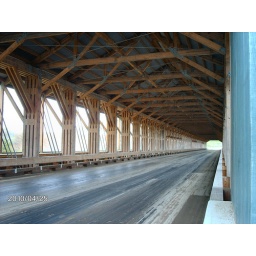
A wooden floor in a modern bridge!